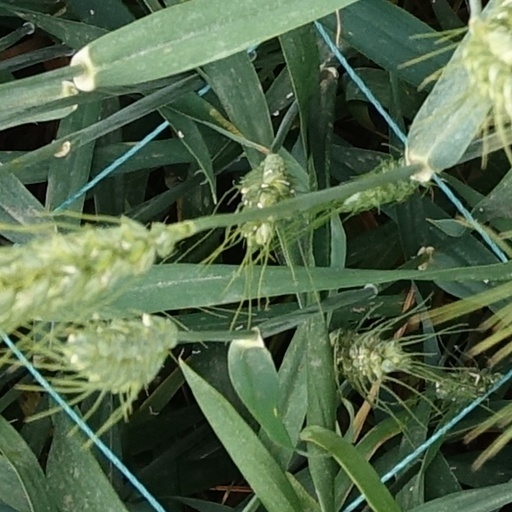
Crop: wheat